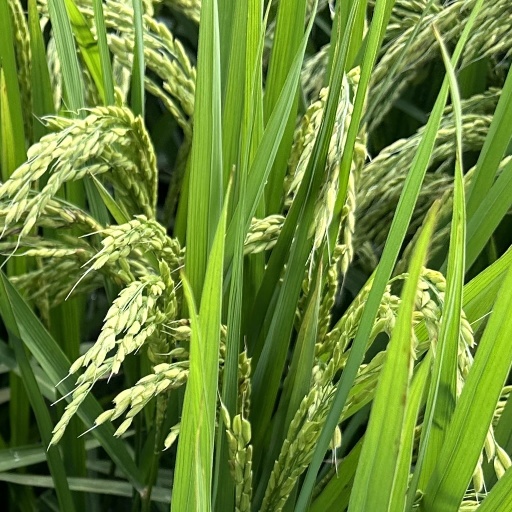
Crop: rice